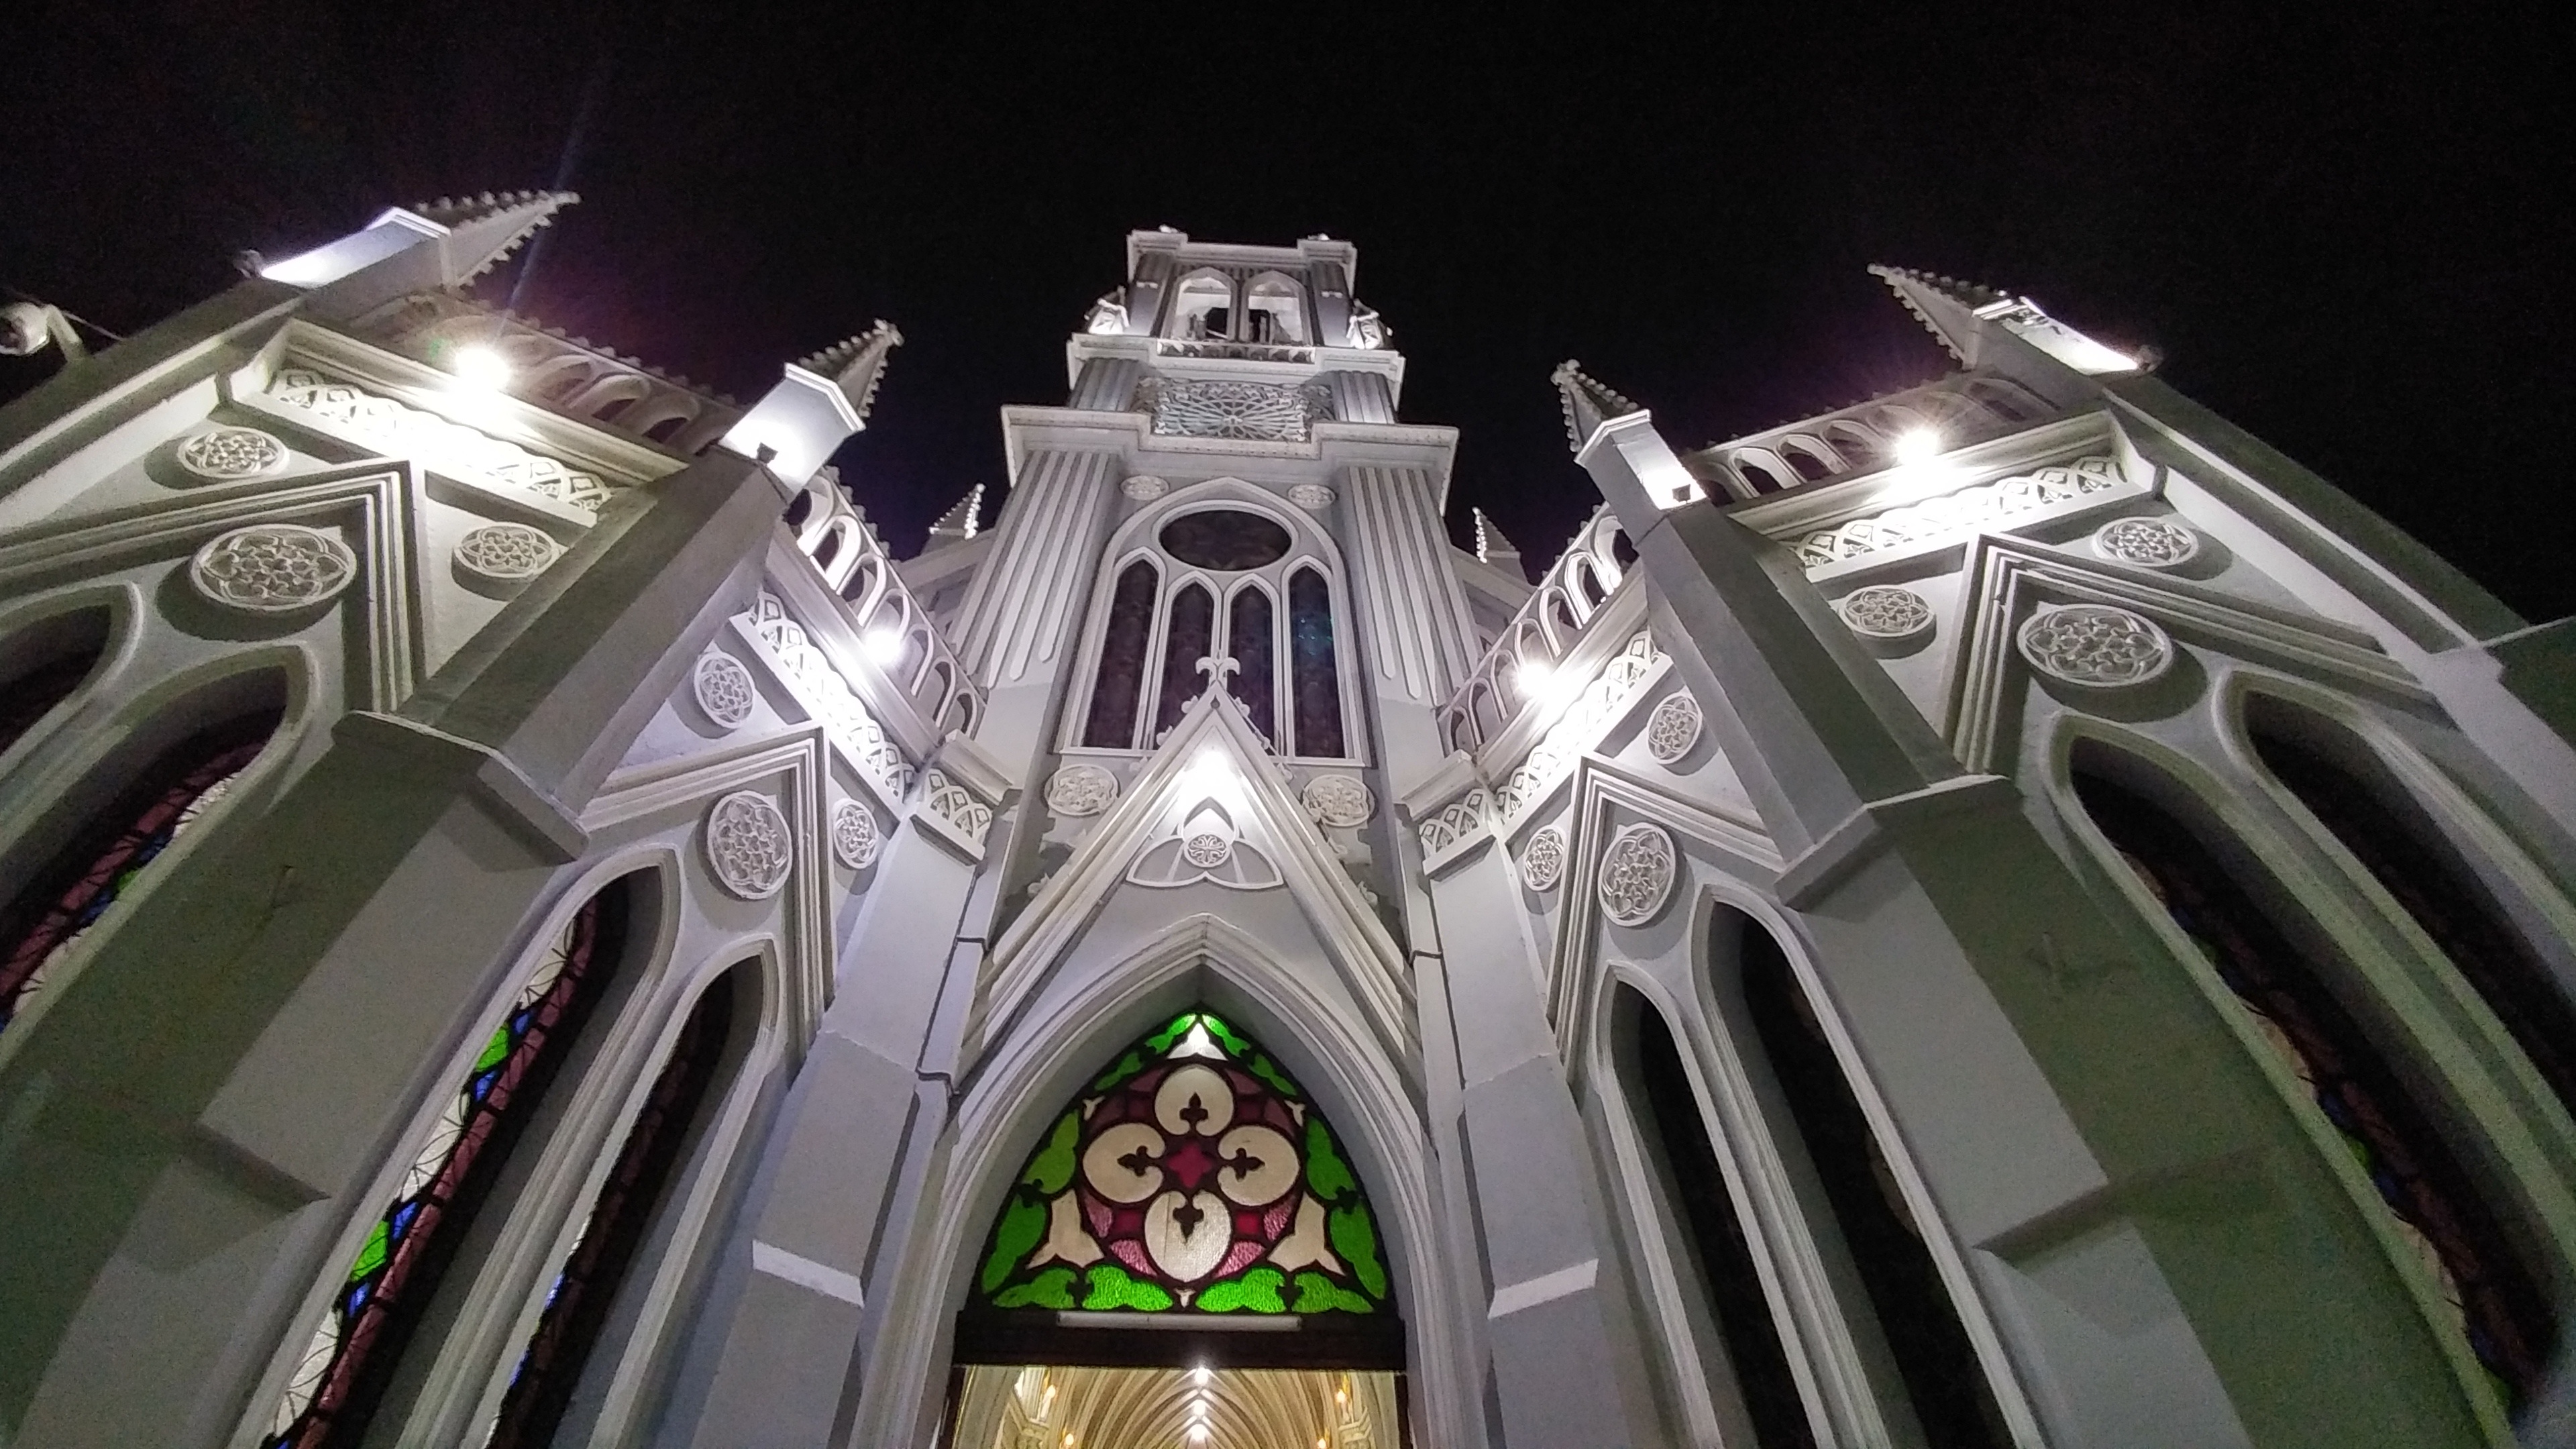
screenshot